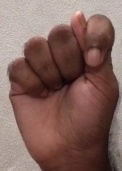
ASL sign: T